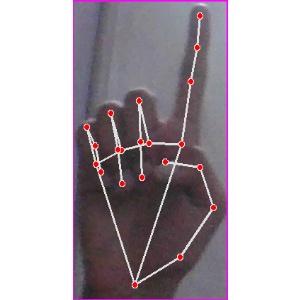
अक्षर: क